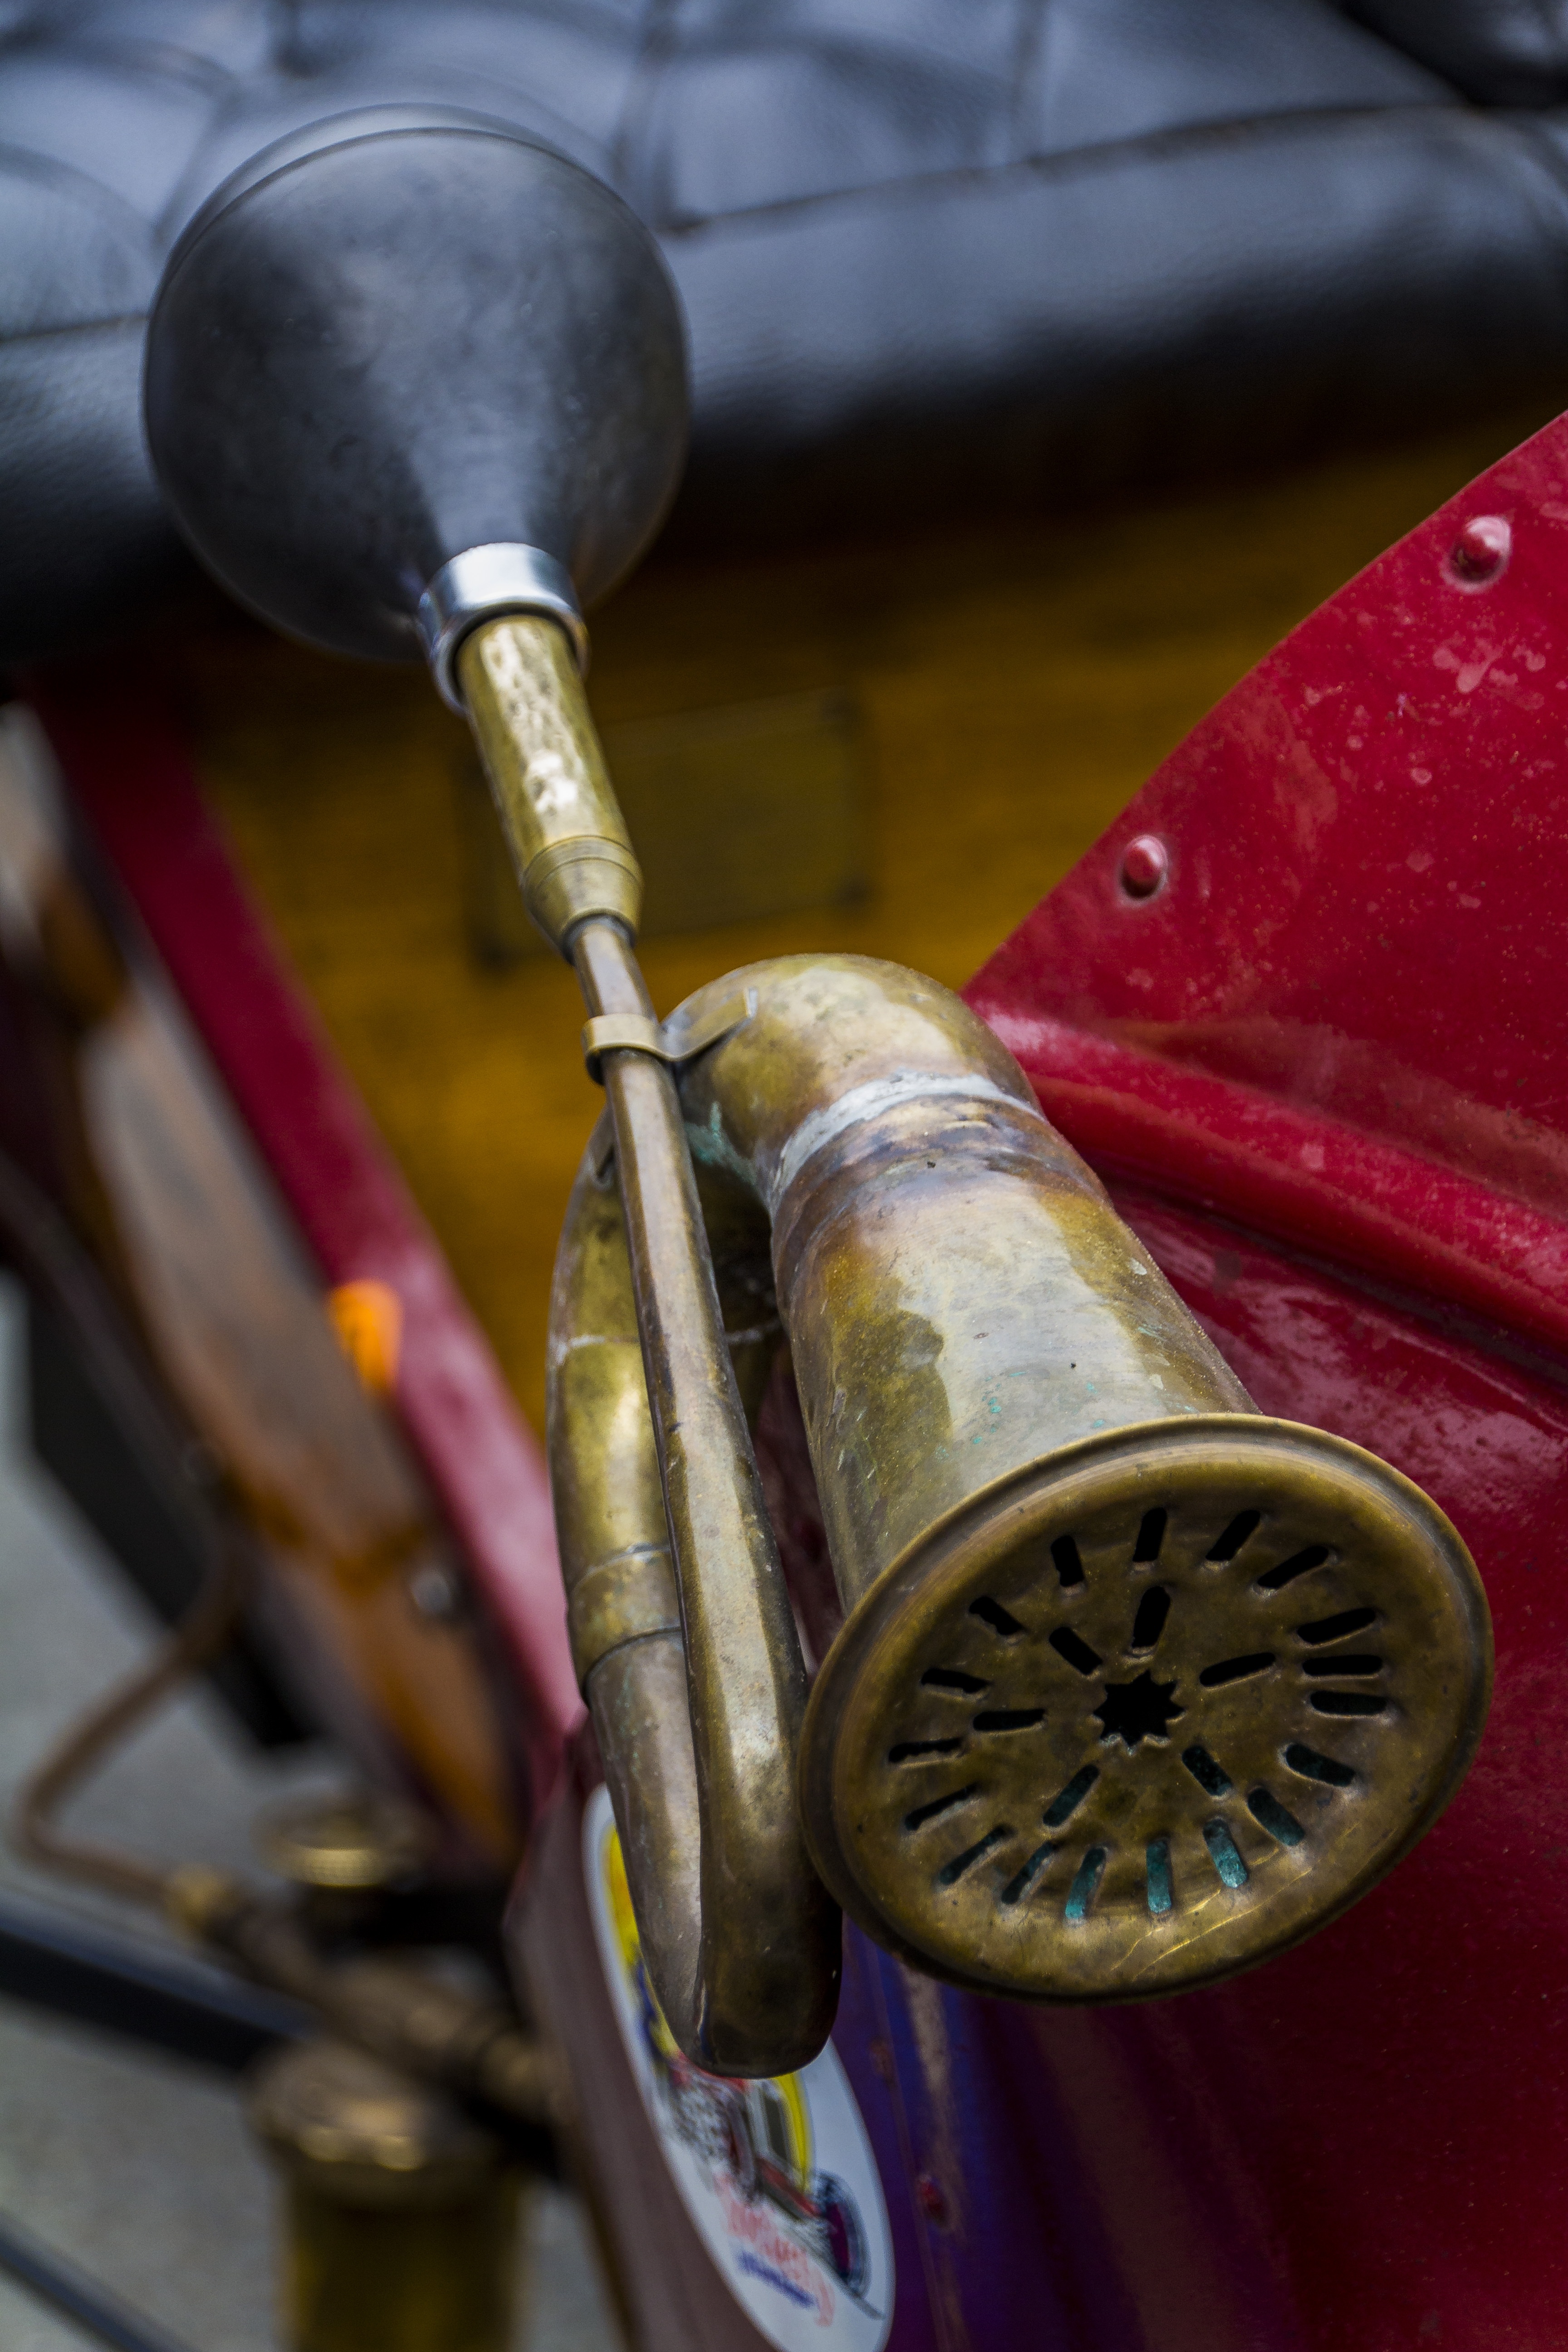
horn, vehicle, color, auto, close up, temple, oldtimer, man made object